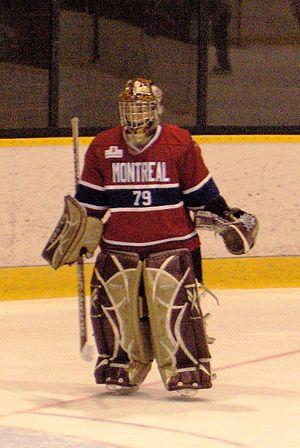
gardienne de but des Stars de Montréal
Audrey Doyon-Lessard est une joueuse canadienne de hockey sur glace.